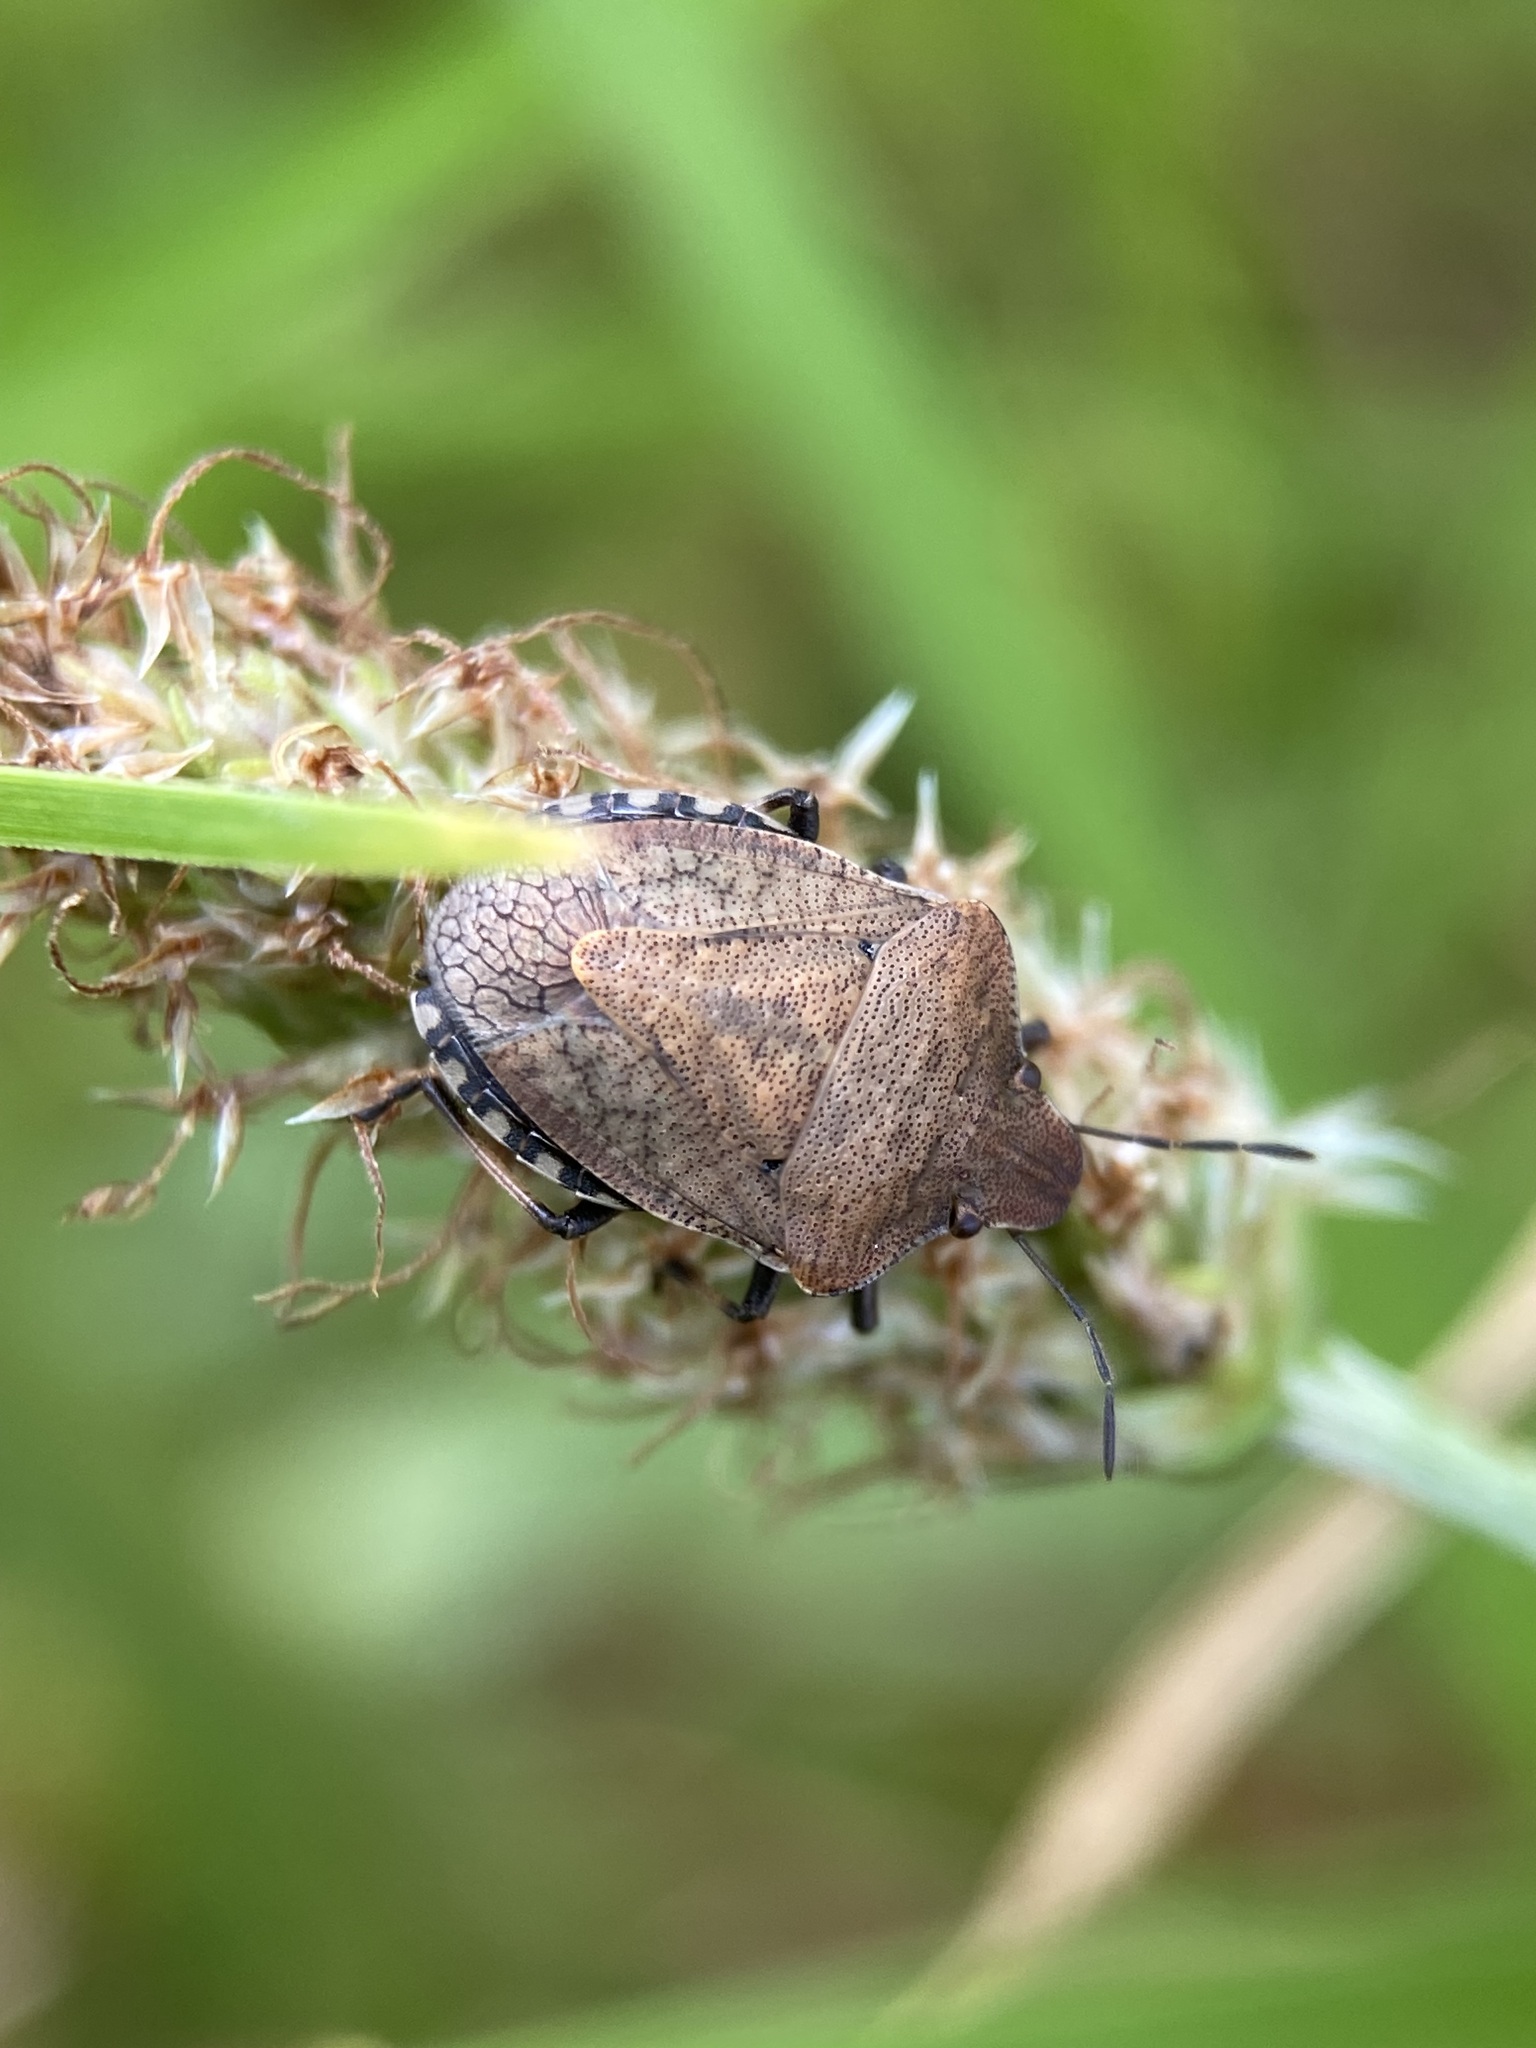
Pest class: stink_bug